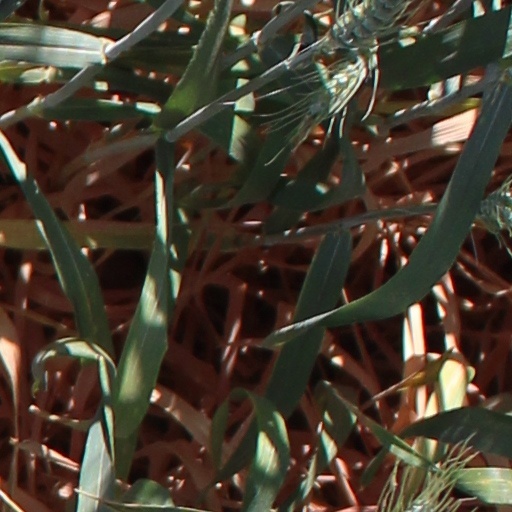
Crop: wheat